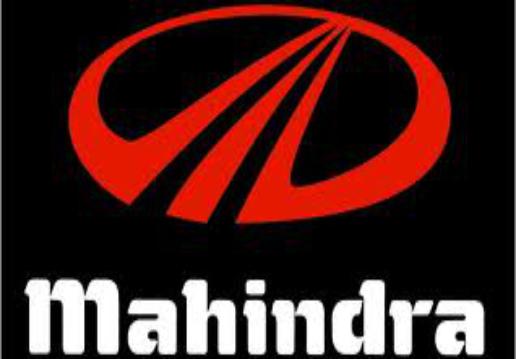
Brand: Mahindra-1
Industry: Transportation